Neil Sharma

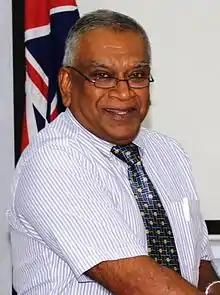
Sharma in 2014

Neil Prakash Sharma (born 1955, in Suva) is a Fijian former politician, who served as the Minister for Health in the interim Cabinet formed by Frank Bainimarama between 2009 and 2014.